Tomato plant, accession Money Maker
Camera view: bottom (45 deg); turntable rotation: 240 degrees
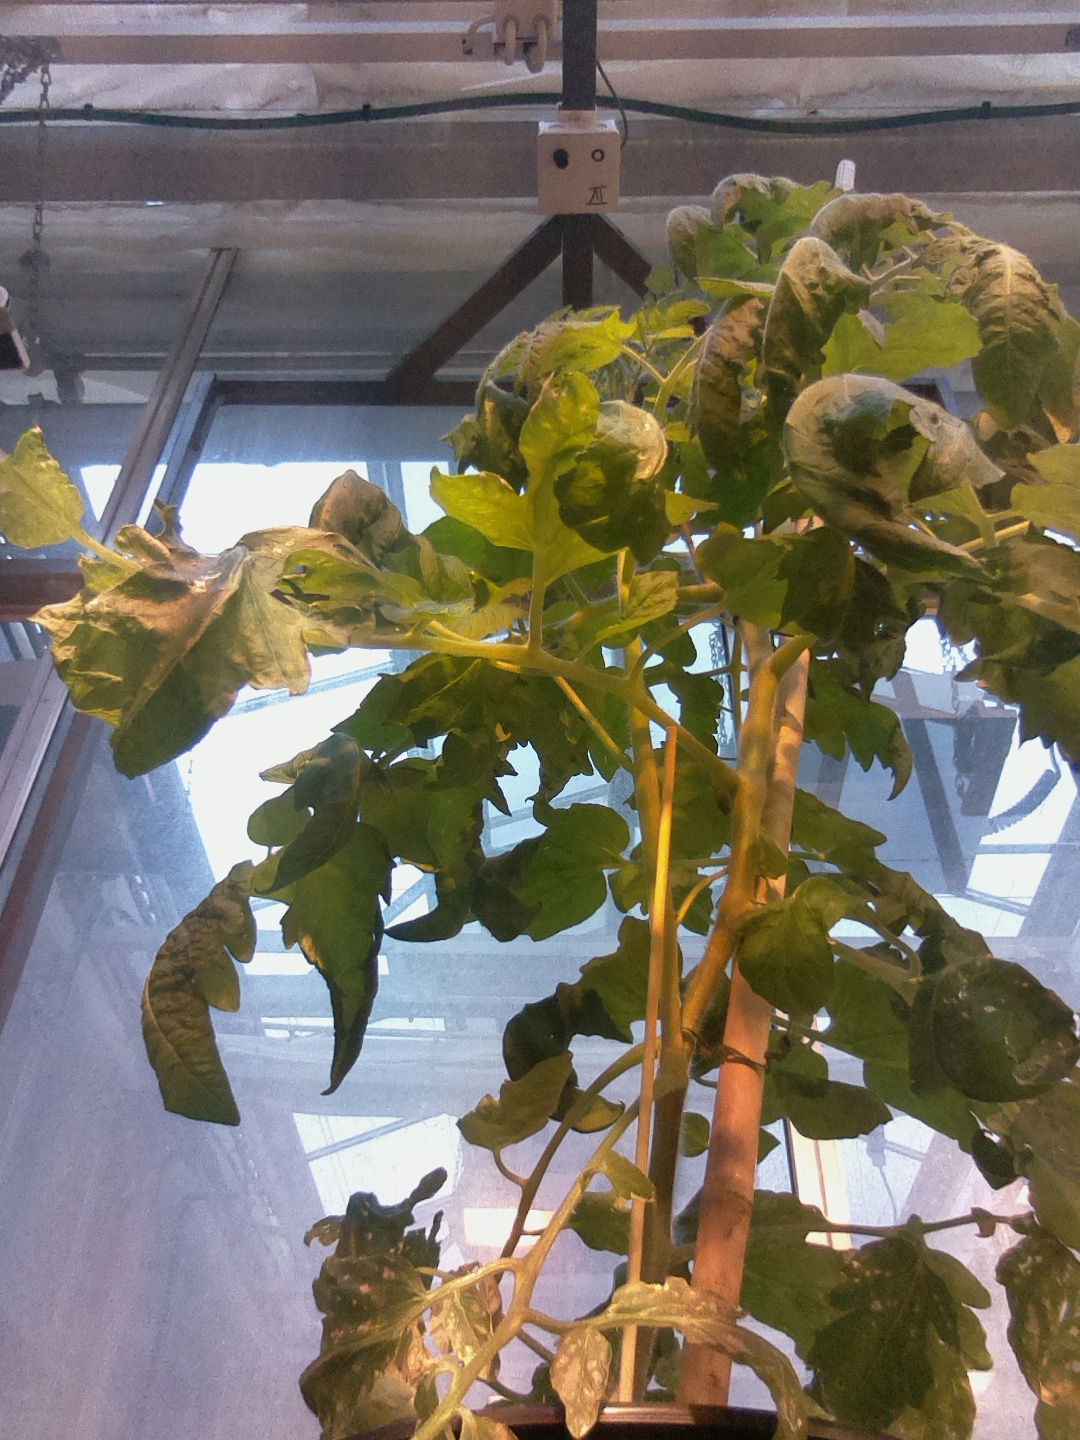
BBCH growth stage 64: 40%-50% of flowers open